Adolf Wiesner

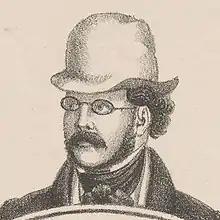
Wiesner as depicted in an 1848 caricature

Adolf Wiesner (1807 – September 23, 1867) was an Austrian journalist, playwright, author, and revolutionary who fled to the United States after the Revolutions of 1848.